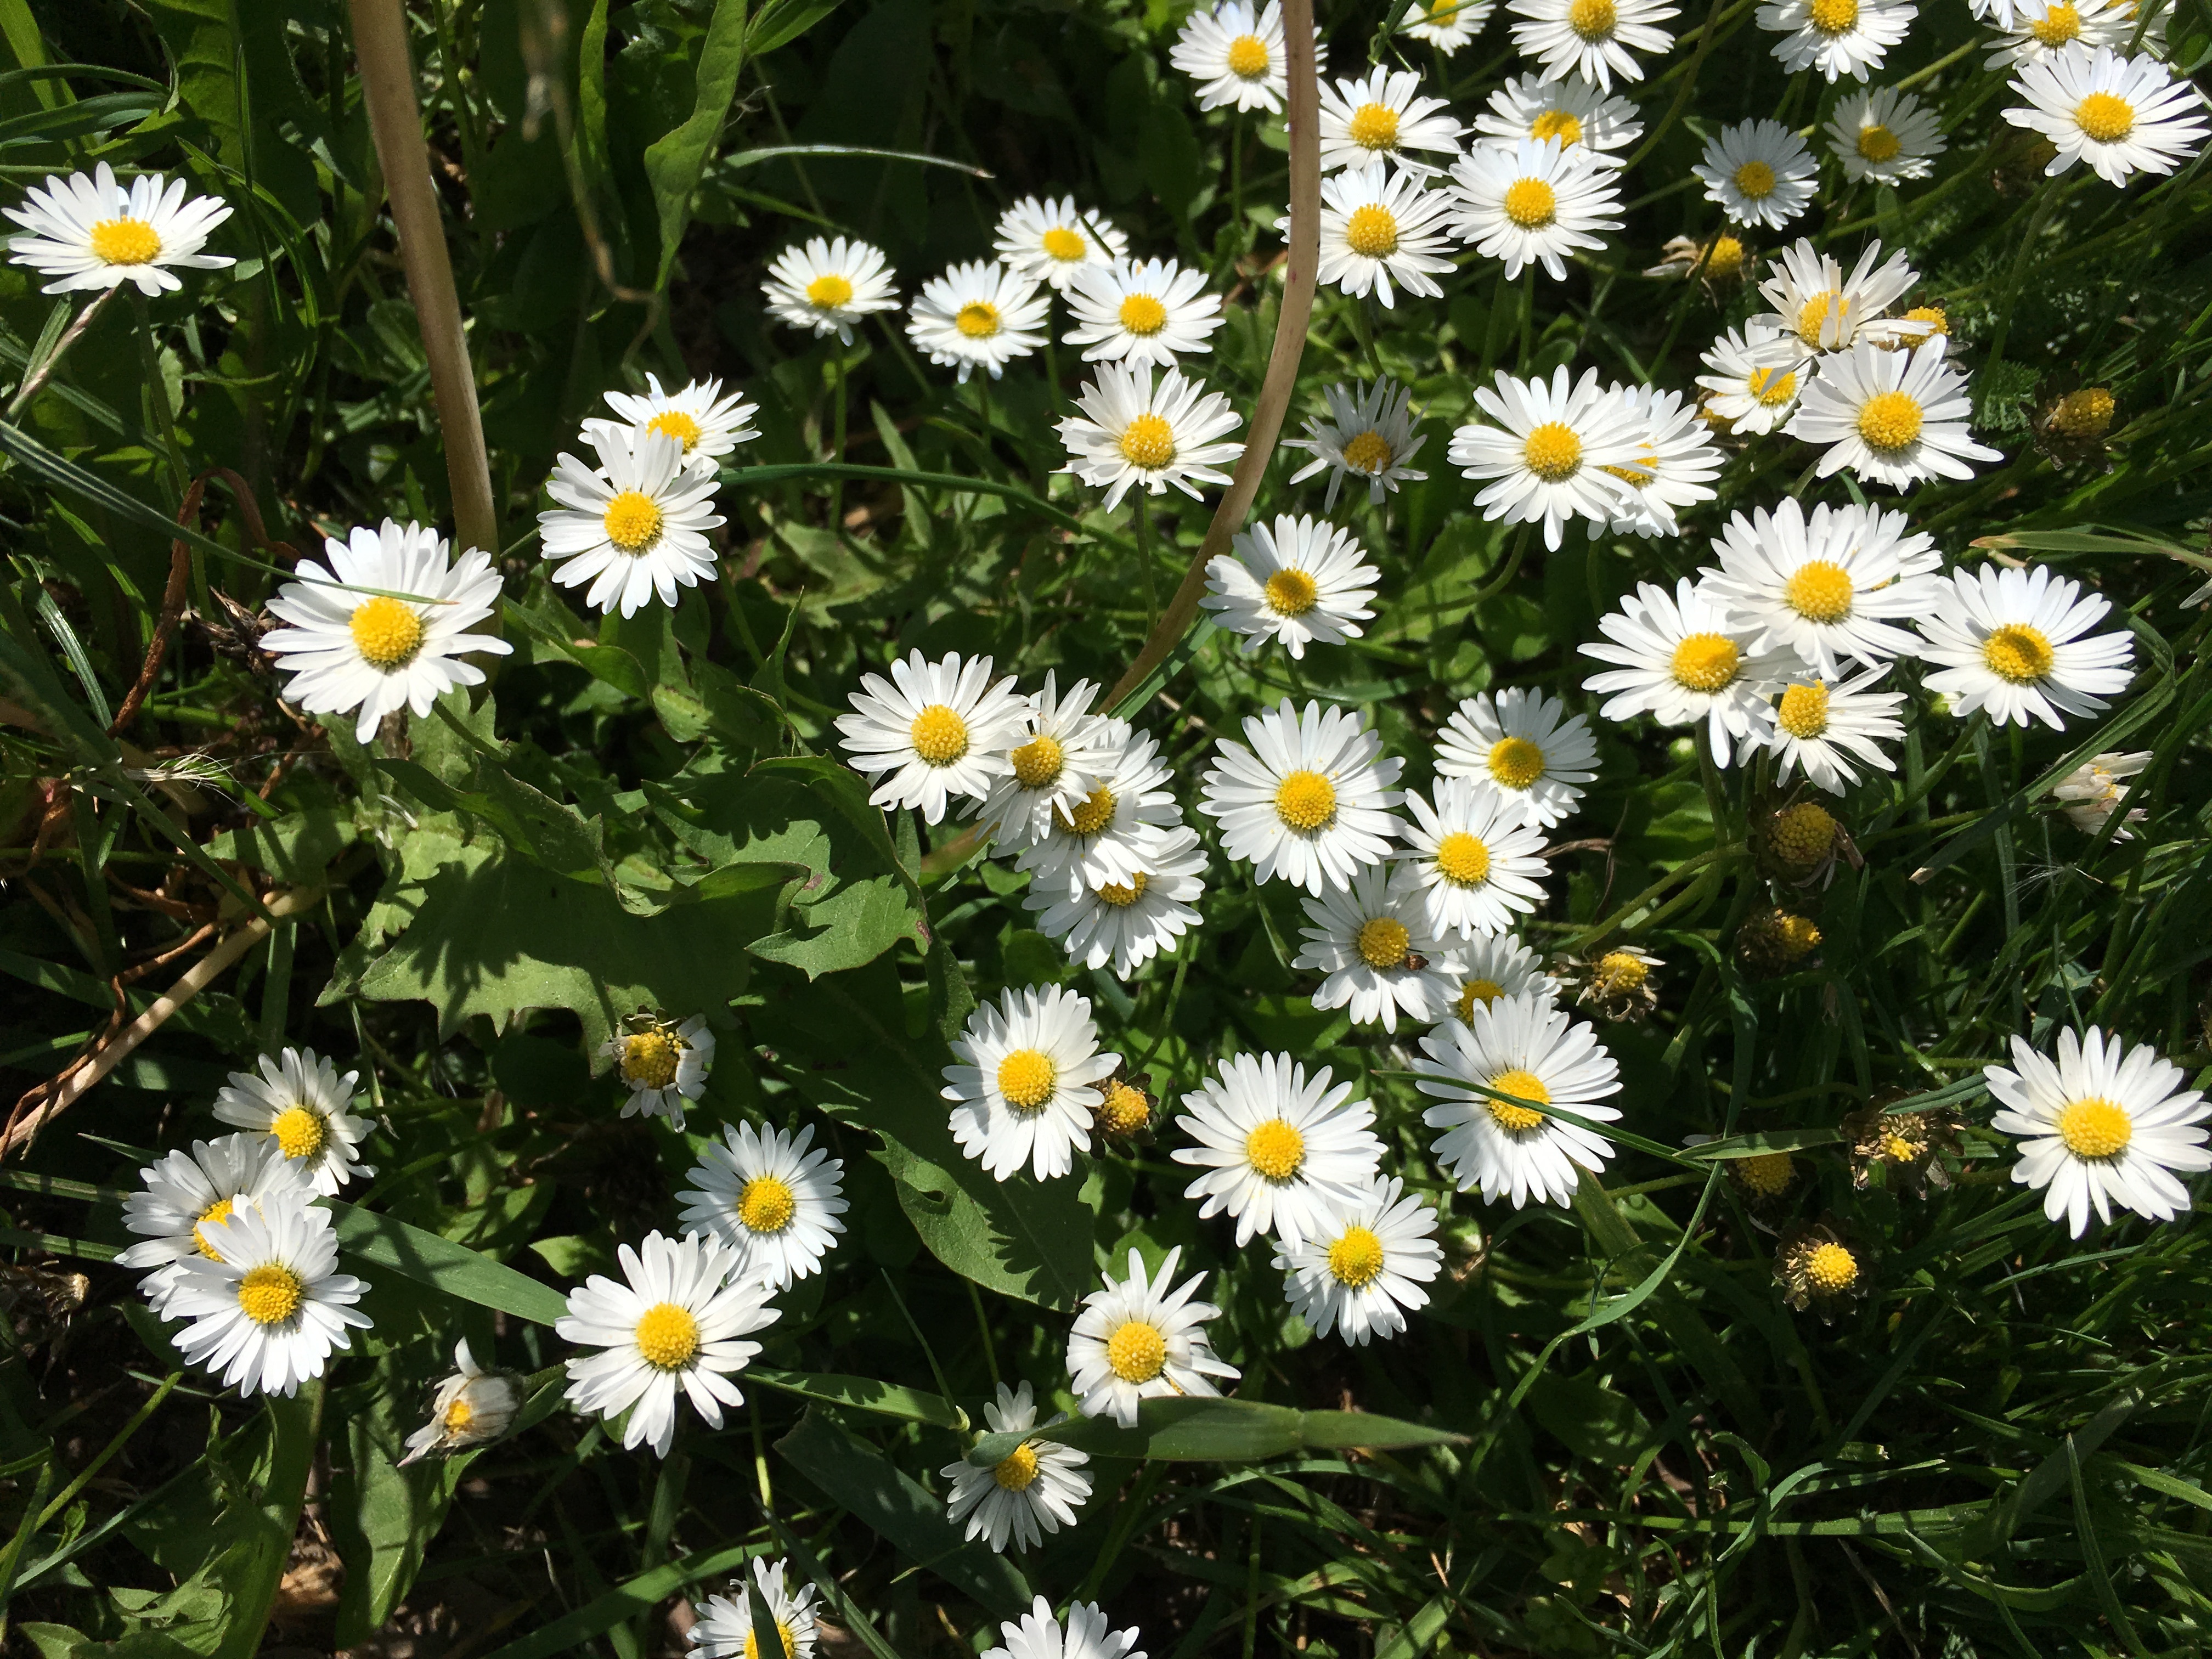
grass, blossom, plant, field, lawn, meadow, flower, bloom, summer, daisy, spring, herb, botany, flora, wildflower, flowers, aster, flower meadow, flowering plant, daisy family, oxeye daisy, annual plant, land plant, chamaemelum nobile, marguerite daisy, tanacetum parthenium